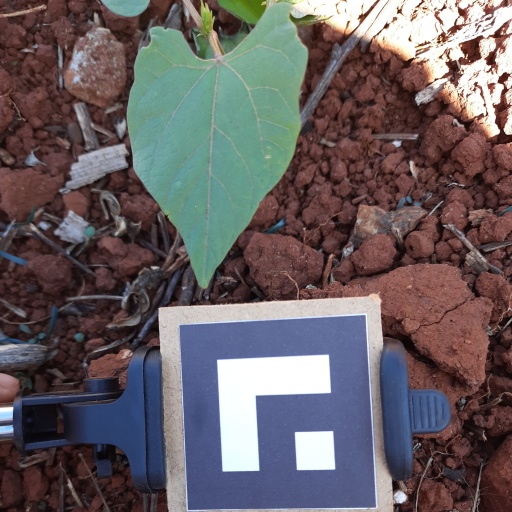
Observations: flat surface, eating holes in the edge, under shade